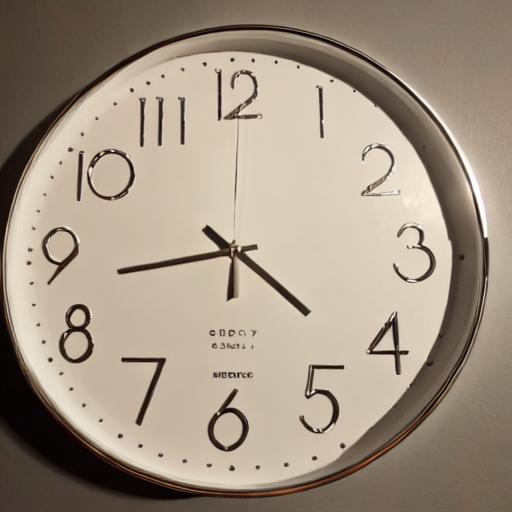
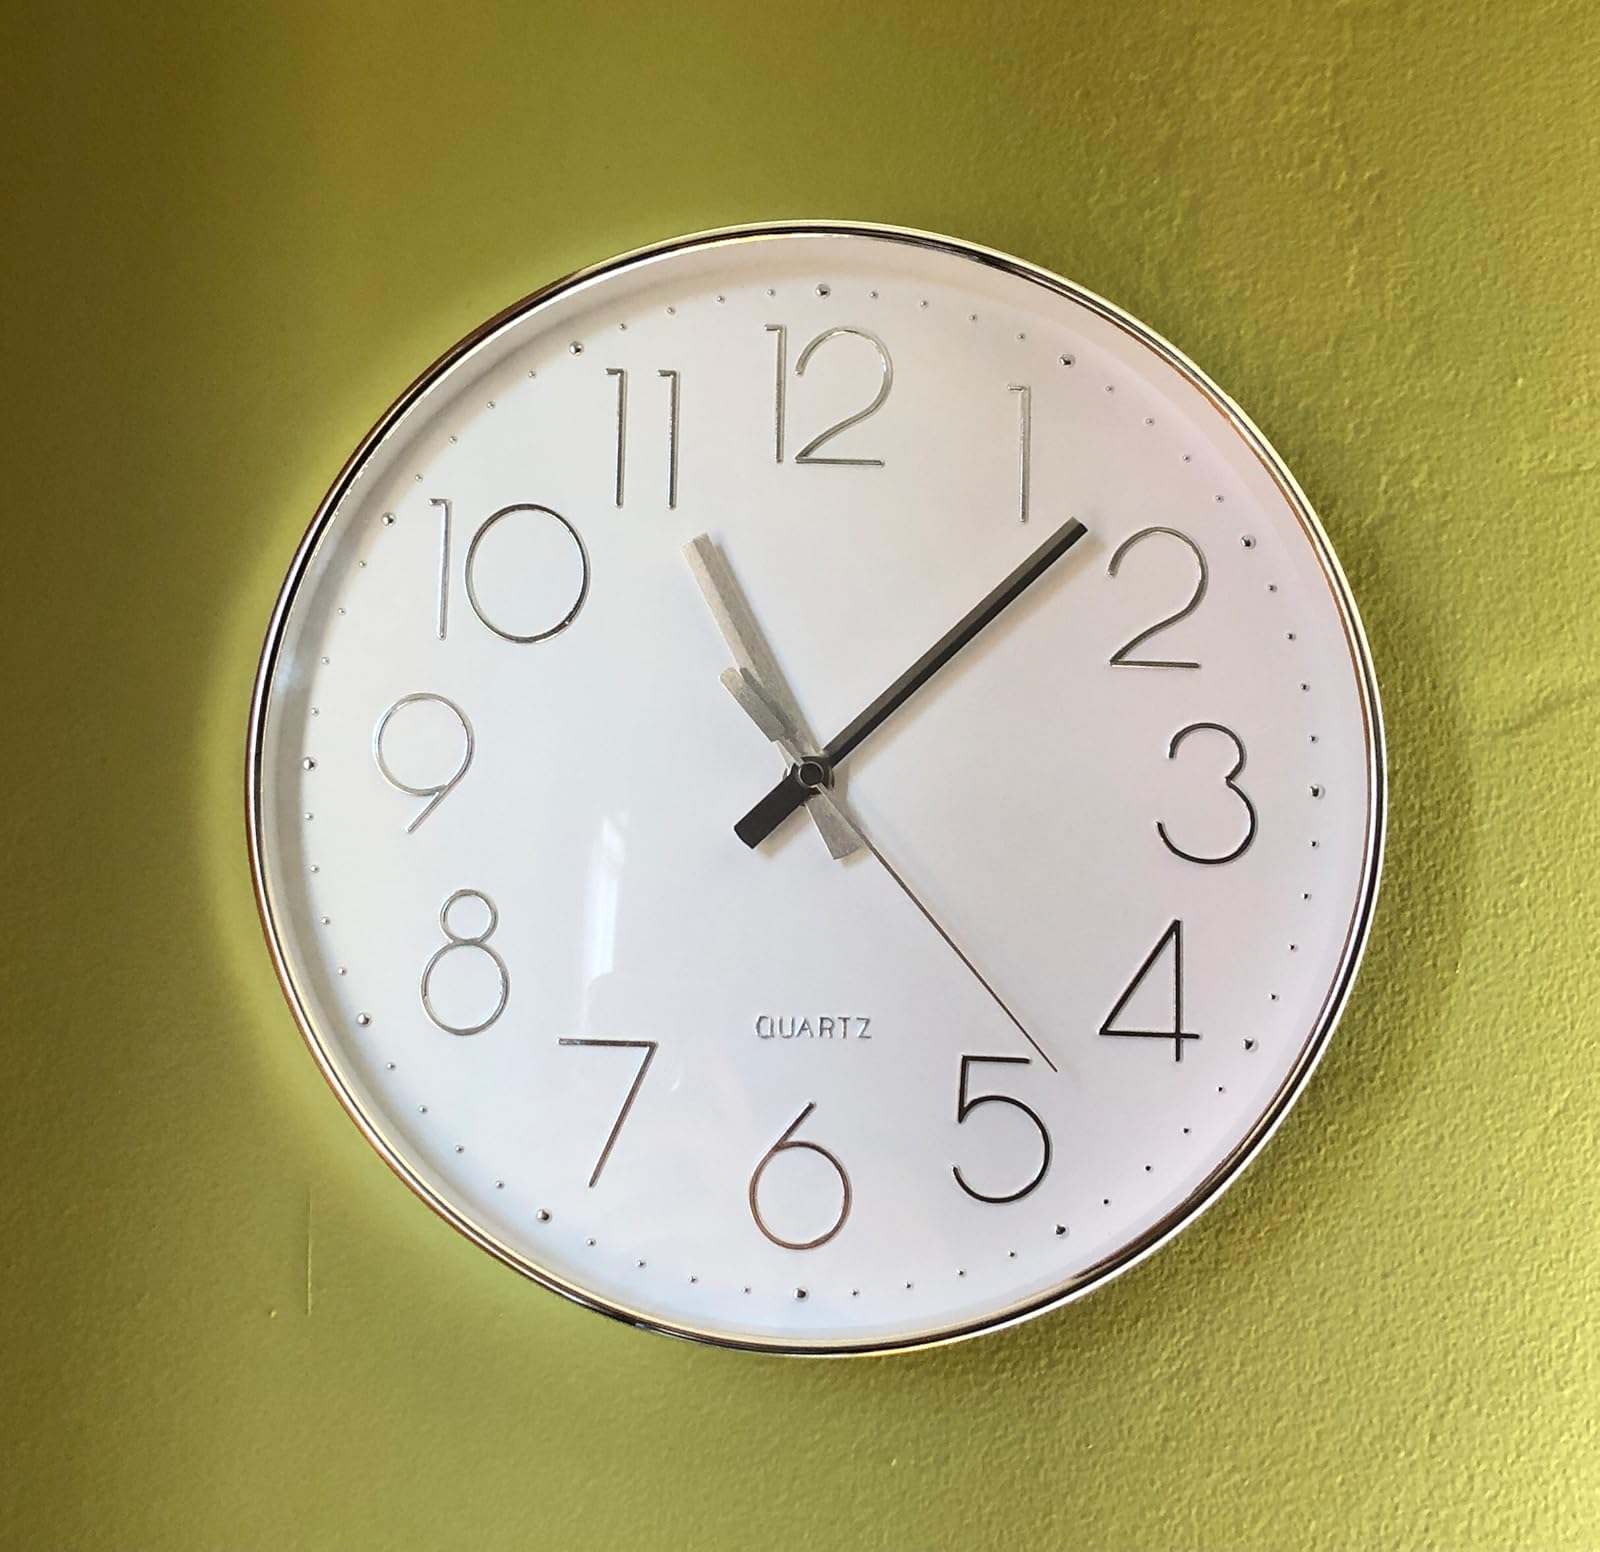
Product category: clock
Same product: no